Israeli–Palestinian conflict

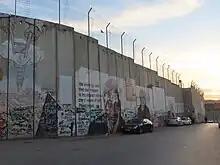
The barrier between Israel and Palestine

In 1967, Israel unilaterally annexed East Jerusalem, in violation of international law. Israel seized a significant area further east of the city, eventually creating a barrier of Israeli settlements around the city, isolating Jerusalem's Palestinian population from the West Bank. Israel's policy of constructing sprawling Jewish neighborhoods surrounding the Palestinian sections of the city were aimed at making a repartition of the city almost impossible. In a further effort to change the demography of Jerusalem in favor of a Jewish majority, Israel discouraged Palestinian presence in the city while encouraging Jewish presence, as a matter of policy. Specifically, Israel introduced policies restricting the space available for the construction of Palestinian neighborhoods, delaying or denying building permits and raising housing demolition orders. Tensions in Jerusalem are primarily driven by provocations by Israeli authorities and Jewish extremists against Arabs in the city.